Al Beadle

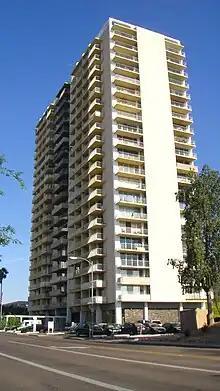
Executive Towers in Phoenix.

Trained in construction during World War II as a Seabee, Beadle moved to Phoenix in the early 1950s and built a variety of commercial and residential projects, including an entire housing development called Paradise Gardens (though he disassociated himself from the project before it was completed), and the local landmark of the Safari Resort in Scottsdale, which has since been demolished.